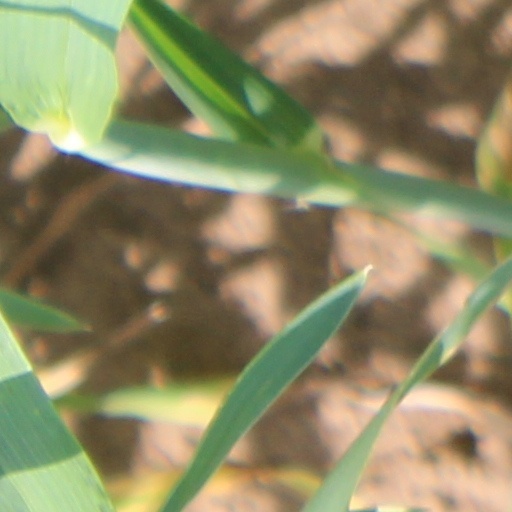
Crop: wheat